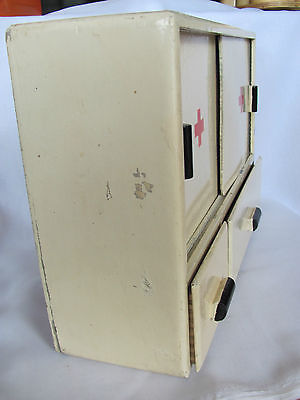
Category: cabinet